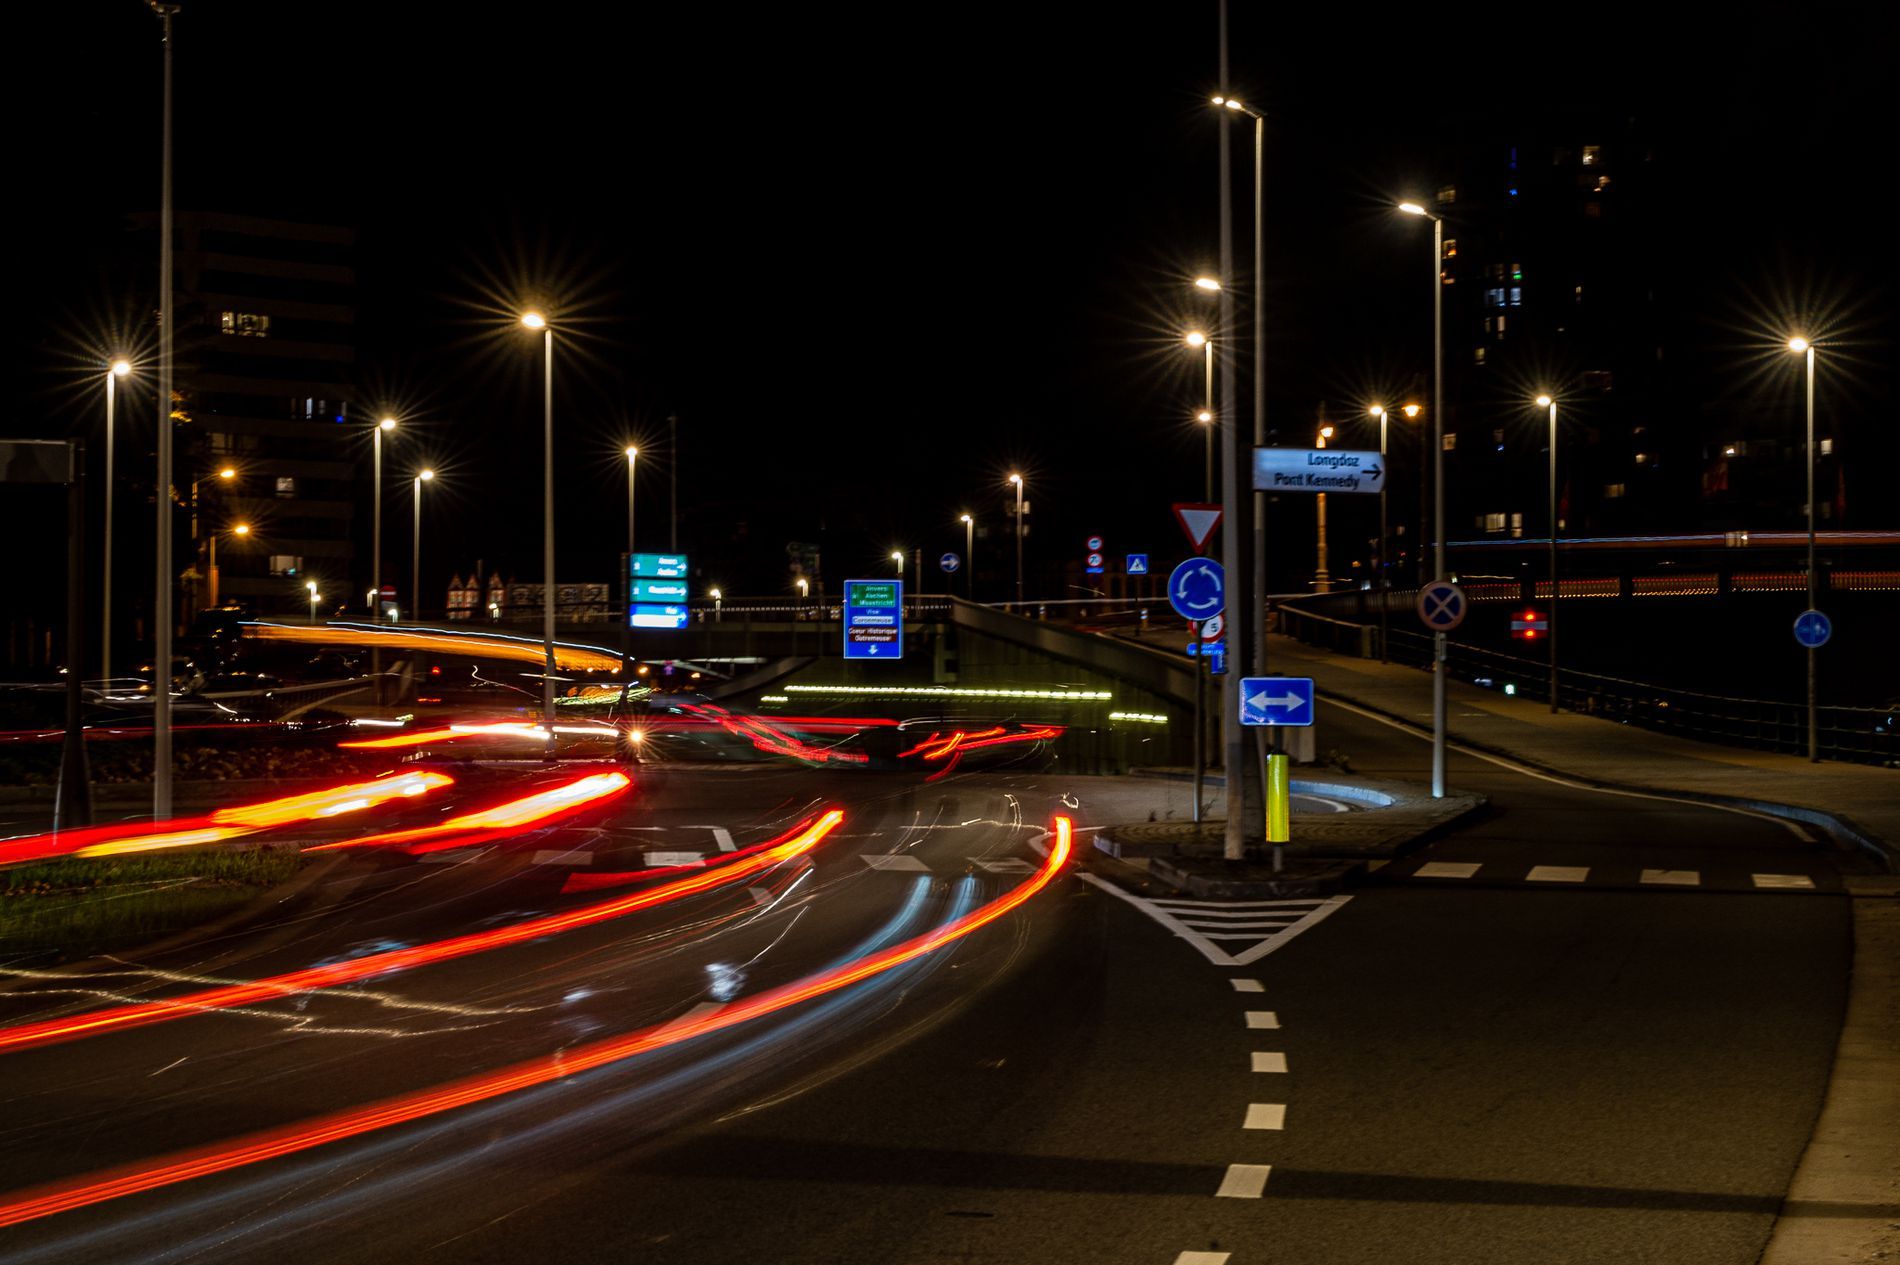
night urban way
This is a nighttime photograph of an urban intersection. Several lanes are visible. Numerous red and white light stripes from car headlights and taillights appear on the road, giving a sense of movement even though no cars are visible. Blue traffic lights and directional arrows are clearly visible, and the scene is filled with illumination from tall poles.
The scene was shot at night and illuminated by streetlights. Each lamp casts a bright light. The car headlights create beautiful light trails of yellow and red. Signs and post lights add additional light. The photo was taken from a slightly elevated perspective, perhaps from a bridge or raised sidewalk on the side of the road, allowing the viewer to see the tracks.
Labels: Road, Freeway, Highway, Intersection, City, Metropolis, Urban, Tarmac, Lighting, Car, Transportation, Vehicle, Light, Traffic Light, Street, Outdoors, Nature, Night, Signs, light trails
Camera: NIKON CORPORATION NIKON D4
Lens: 70.0-200.0 mm f/2.8, 70.0-200.0 mm f/2.8
Aperture: F18
Exposure: 3 sec
ISO: 400
Focal length: 70.0 mm